Australia men's national basketball team

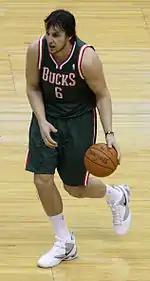
Andrew Bogut

The 2000 Summer Olympic Games projected to be an extremely exciting affair for the Boomers, as they played as host in Sydney. Despite losses in both of their first two games, Australia recovered nicely, and won their next four games over Russia, Angola, and Spain, to propel them into the quarter-finals, where they defeated Italy. But Australia's first basketball medal was not to be, as France won the semi-final match, and Lithuania captured the bronze medal game. Although their goal of medalling was not achieved, the Boomers gave the home crowd plenty to cheer about, on their way to a fourth-place finish.